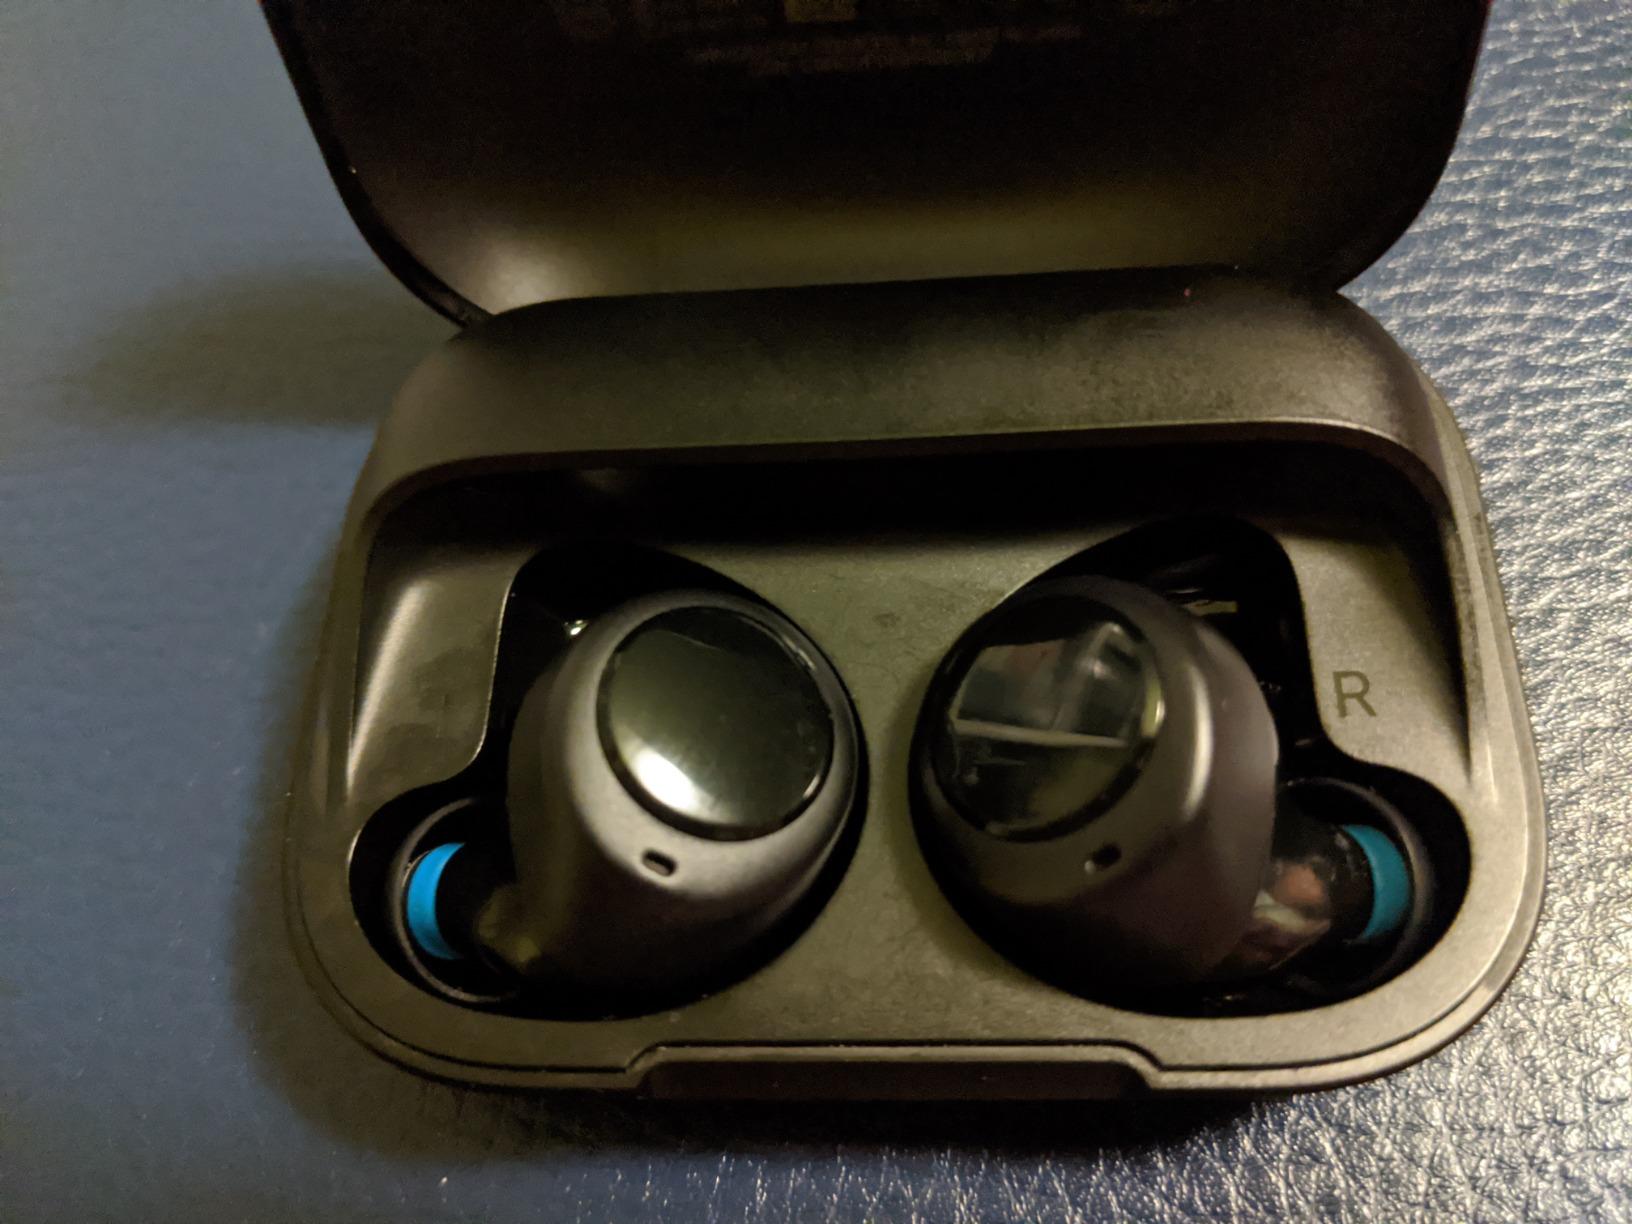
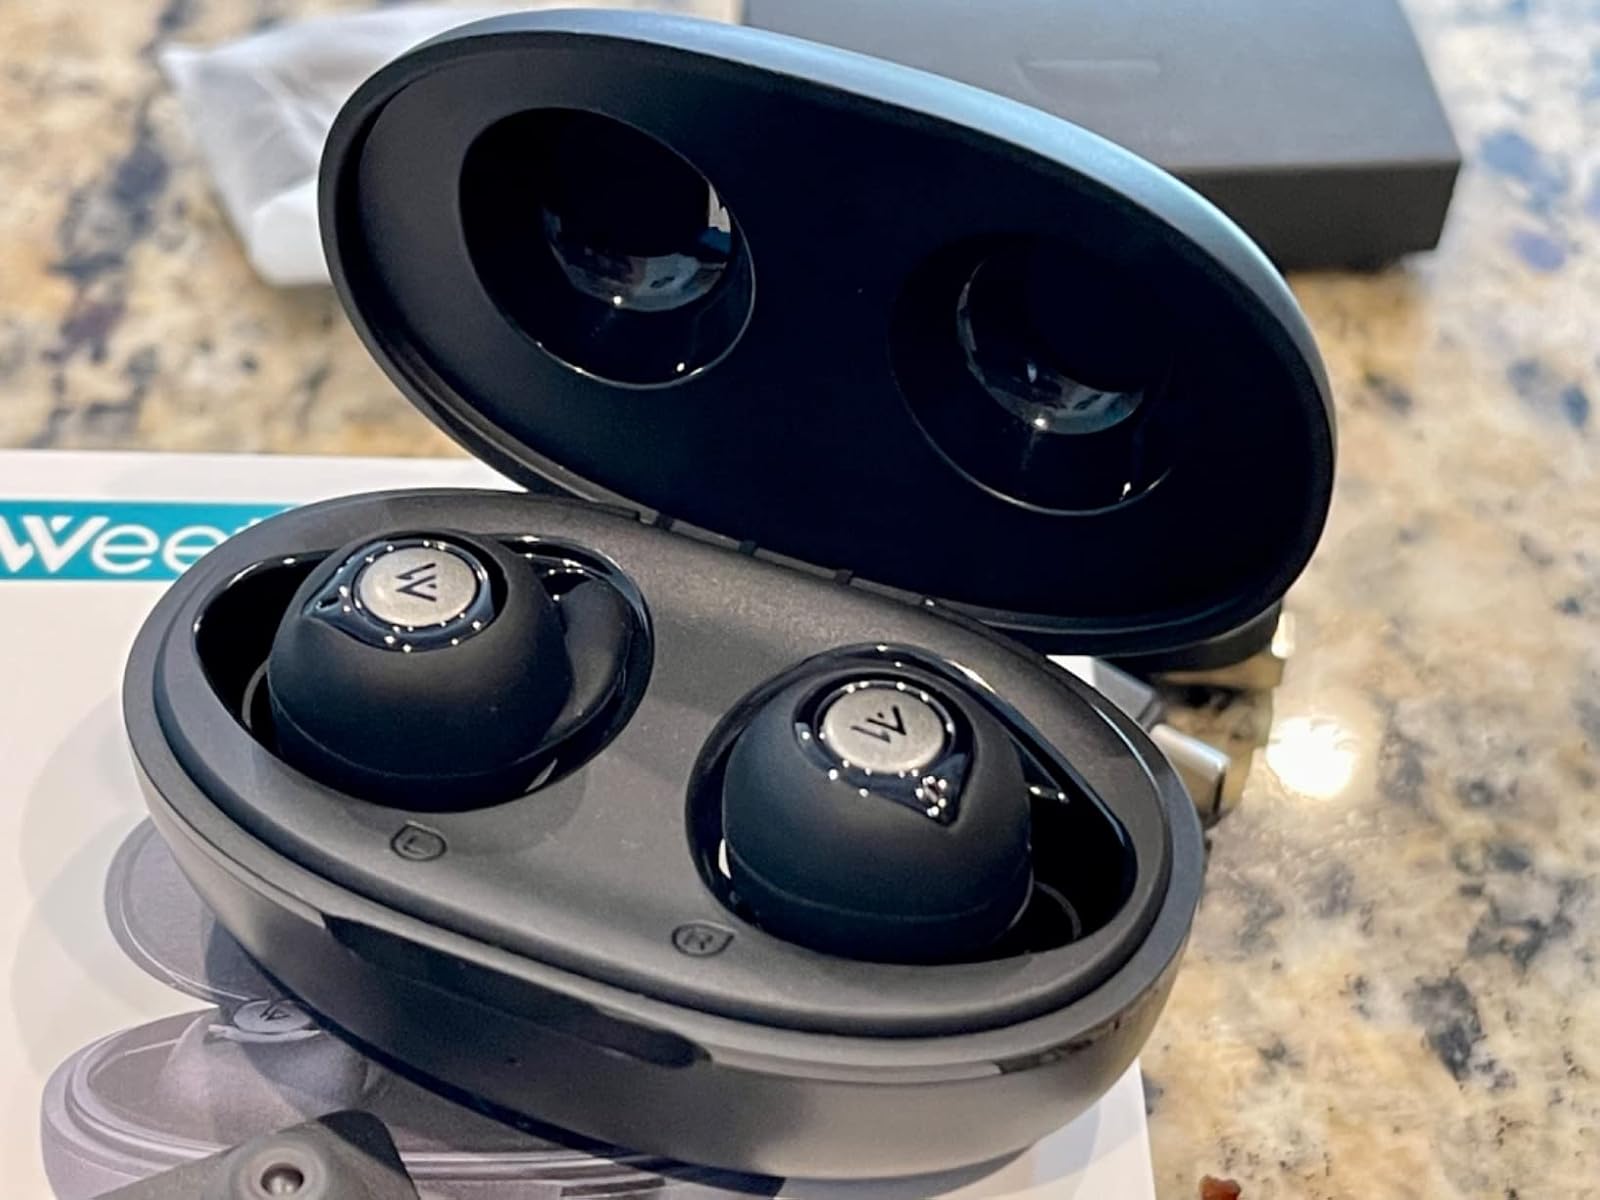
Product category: earbuds
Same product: no